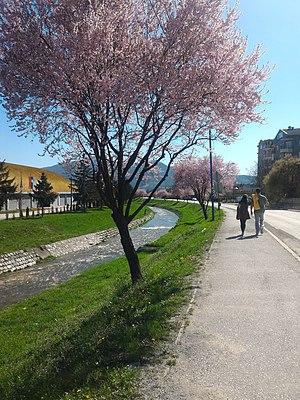
La Despotovica est une petite rivière située en Serbie centrale. Elle a une longueur de 24 kilomètres. Elle est un affluent gauche de la Dičina.